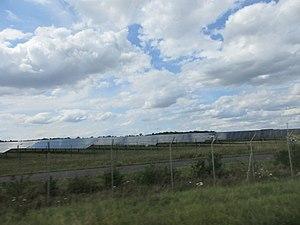
Centrale photovoltaïque de Rosières-en-Haye
Cette page concerne les événements qui se sont produits durant l'année 2012 en Lorraine.
Cette page concerne les événements qui se sont produits durant l'année 2011 en Lorraine.
La centrale solaire photovoltaïque de Toul-Rosières ou parc solaire de la BA 136 est une centrale solaire photovoltaïque française d'une puissance de 115 MWc, mise en service en 2012 par EDF Énergies Nouvelles, à Rosières-en-Haye près de Toul / Nancy en Meurthe-et-Moselle dans le Grand Est. Avec ses 1,4 million de panneaux photovoltaïques sur 367 hectares, elle est à sa mise en service, la plus grande centrale solaire photovoltaïque d'Europe.